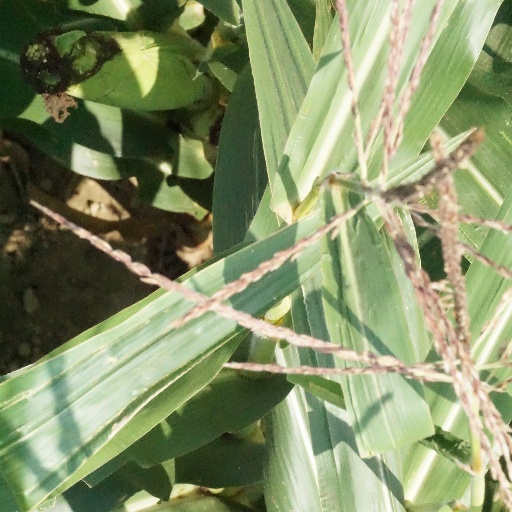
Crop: maize; corn